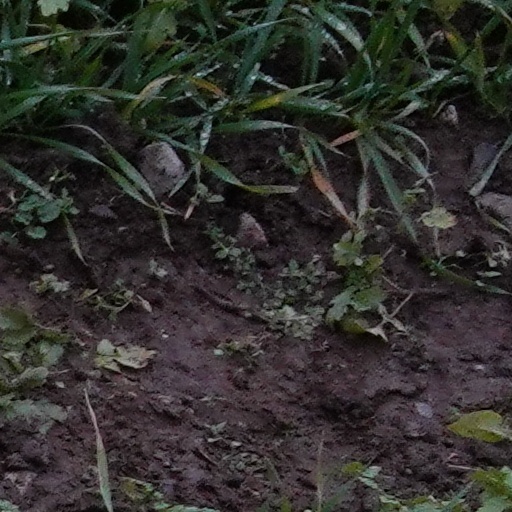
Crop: wheat